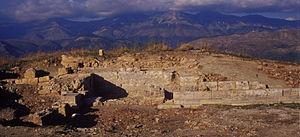
L'Albanie, en forme longue la république d'Albanie est une république située en Europe du Sud, dans l’Ouest de la péninsule des Balkans. Elle possède une façade maritime à l'ouest, bordée par la mer Adriatique et la mer Ionienne. L'Albanie partage également des frontières communes avec le Monténégro au nord-nord-ouest, le Kosovo au nord-nord-est, la Macédoine du Nord à l'est-nord-est et la Grèce au sud-est.
Phœnicè fut une cité grecque antique, située en actuelle Albanie. Phœnicè fut le centre politique des Chaoniens.
L’Albanie est une république d’Europe du Sud, à l’ouest de la péninsule des Balkans, avec une ouverture sur la mer Adriatique et sur la mer Ionienne. Le pays a une frontière au nord avec le Monténégro, au nord-est avec le Kosovo, à l’est avec la république de Macédoine et au sud avec la Grèce.